Brian Bell

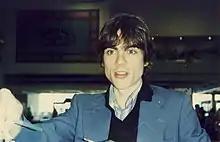
Bell photographed in Thailand, 1997

Despite being credited for guitar and vocals in the liner notes, Bell's last-minute arrival at the "Blue Album" sessions meant that he only had time to re-record Cropper's backing vocals, while Cuomo re-did all of Cropper's guitar parts. Besides doing back-up vocals and playing rhythm guitar, during Weezer's live performances, Bell takes on many of the multi-instrumental duties, including keyboards or harmonica.